WMNE (Portland, Maine)

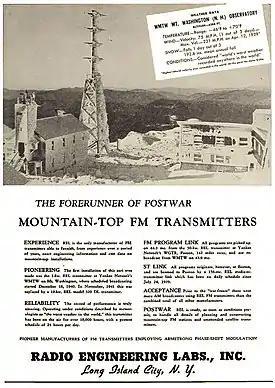
1944 advertisement showcasing the harsh conditions atop Mount Washington.

In the 1930s investigations were begun into establishing radio stations transmitting on "Very High Frequency" (VHF) assignments above 30 MHz, well above those used by the standard AM broadcast band. These stations were informally known as "Apex" stations, because their coverage tended to be limited to line-of-site distances, so there was a premium in locating transmitter towers at high altitudes.